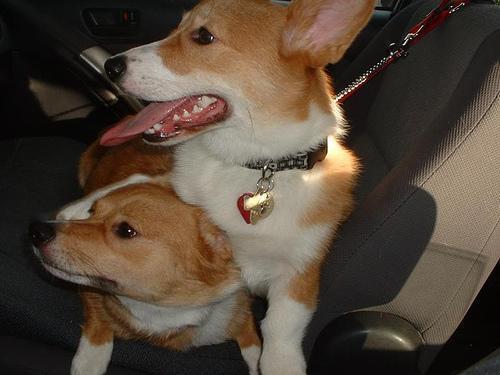
Pembroke